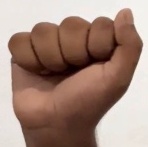
ASL sign: A